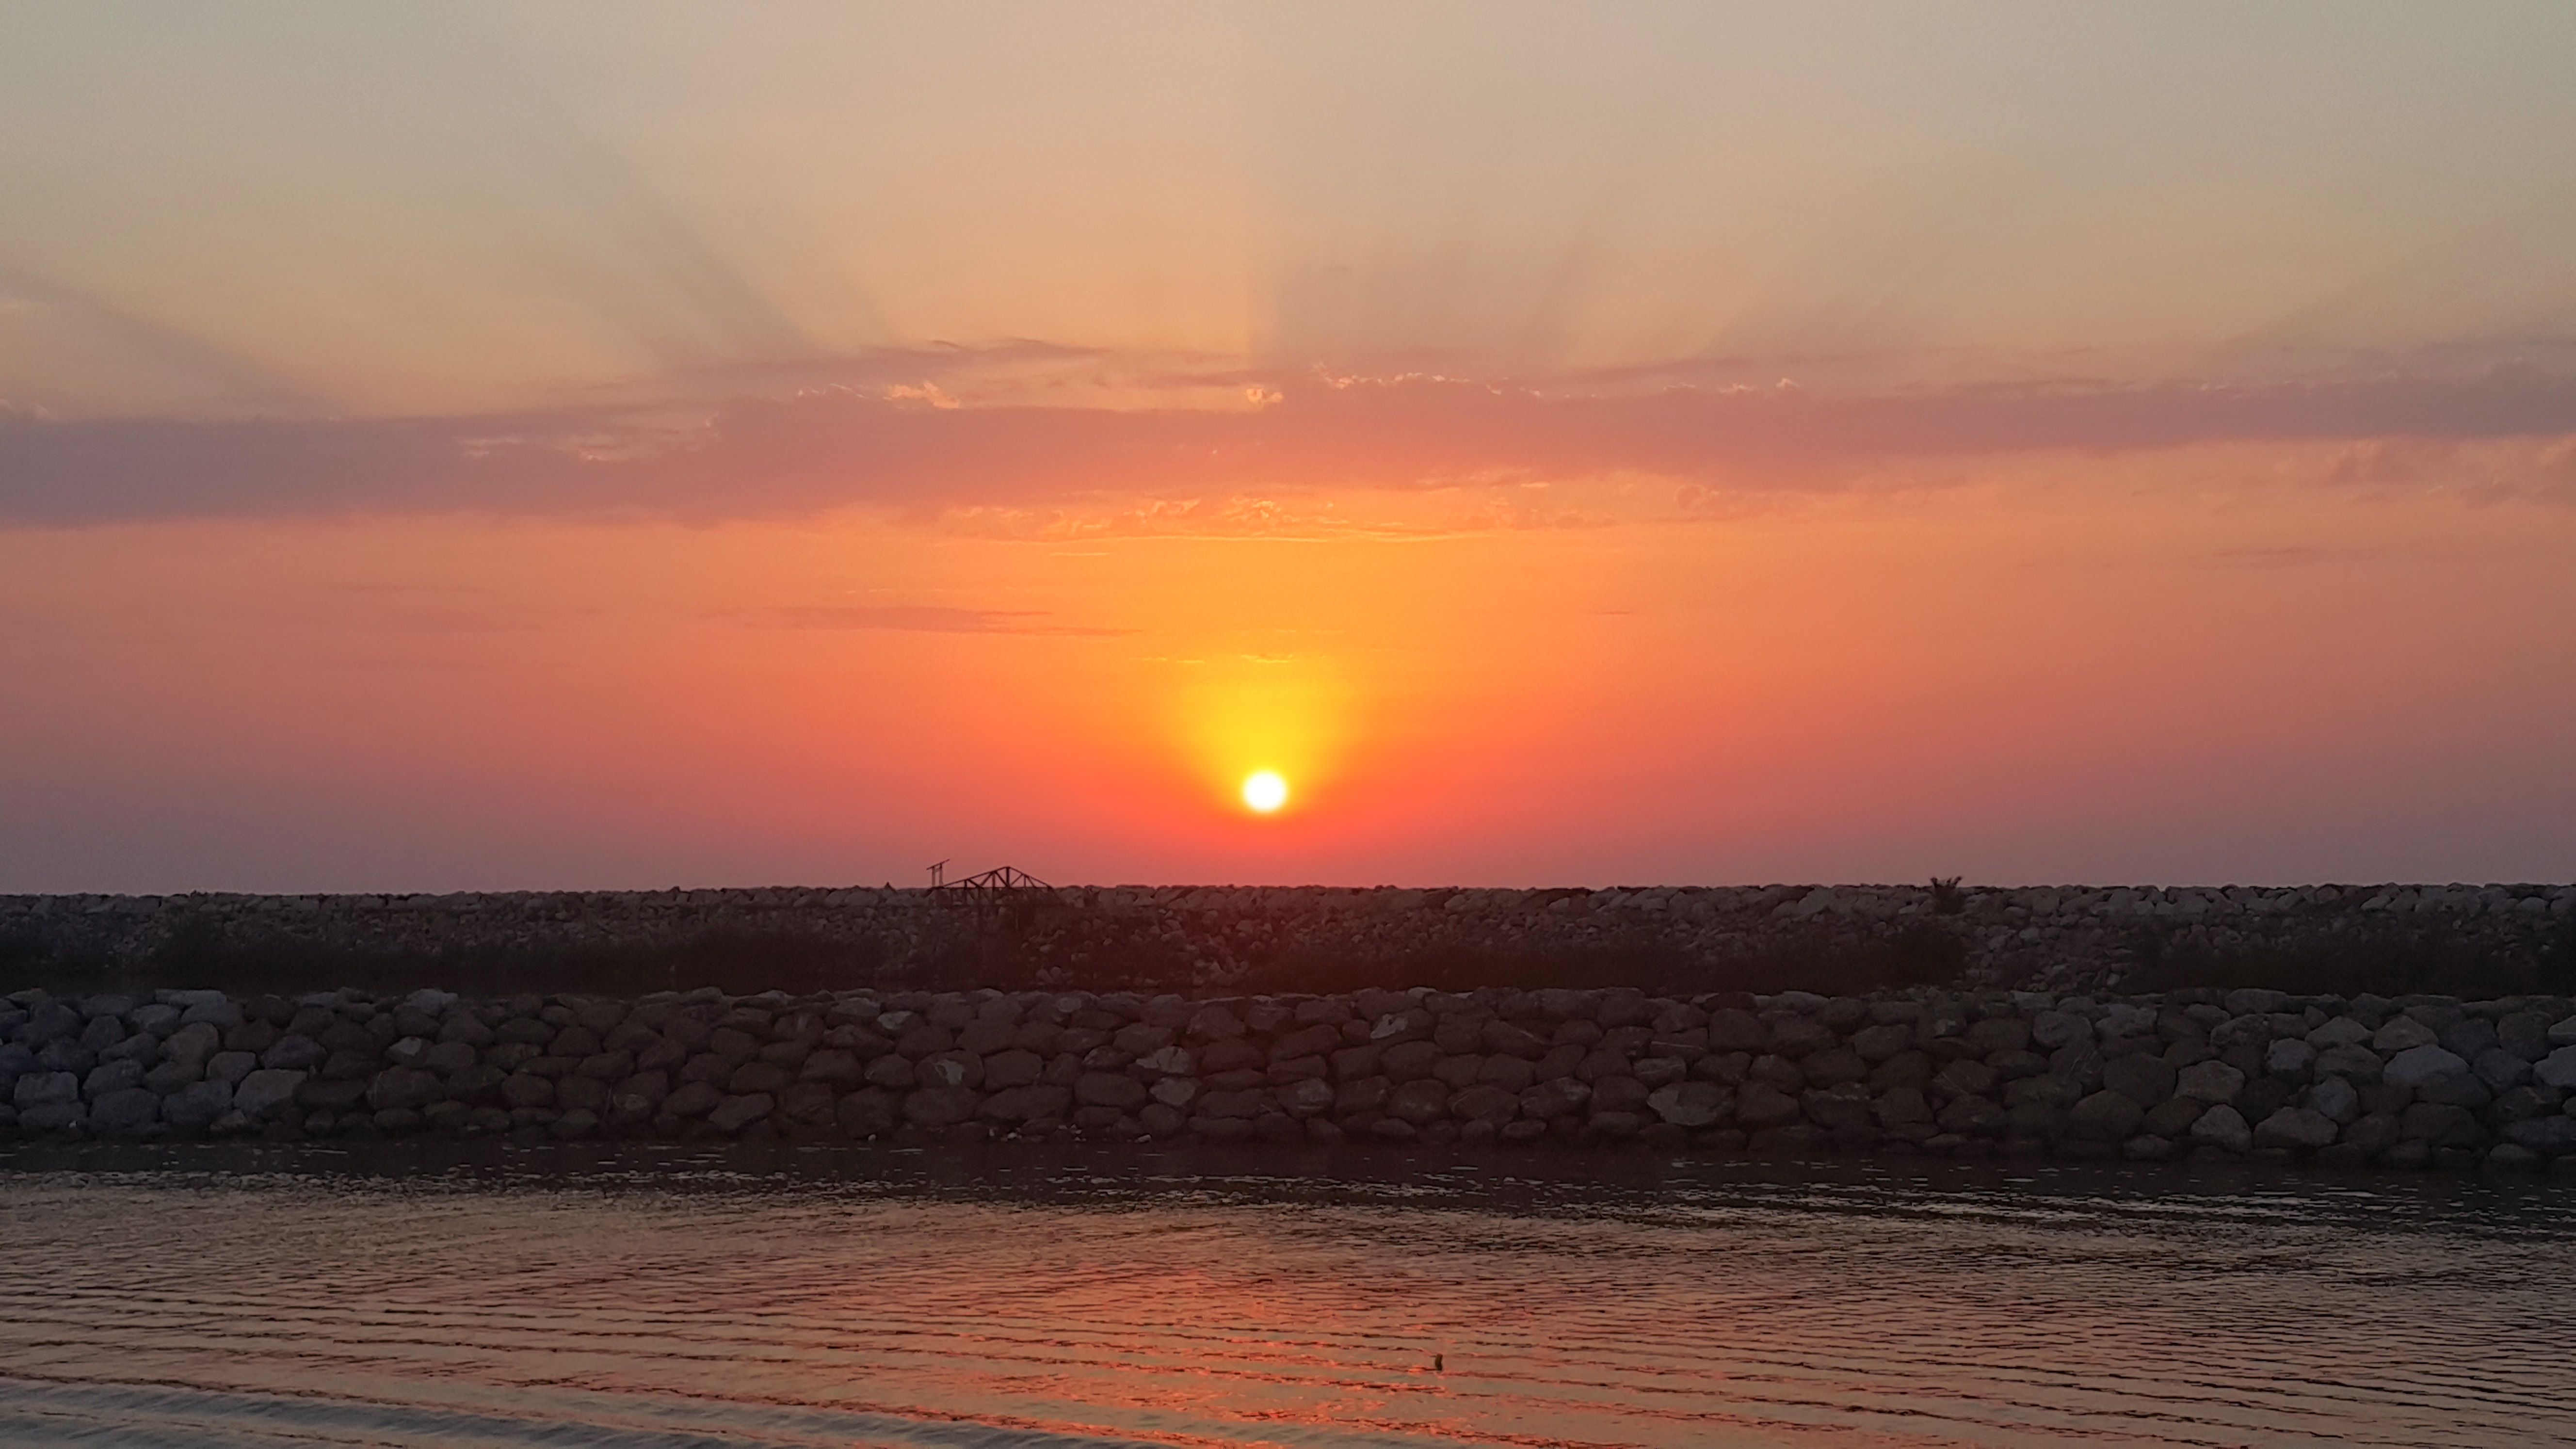
sea, ocean, horizon, cloud, sun, sunrise, sunset, sunlight, morning, wave, dawn, atmosphere, dusk, evening, reflection, afterglow, atmospheric phenomenon, red sky at morning